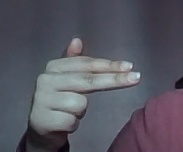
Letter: ghain